Shizuoka Prefectural Museum of Art

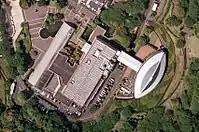
Aerial photograph of Shizuoka Prefectural Museum of Art (May 1, 2009)

Founded in 1986, the 9.240 m ("99,458 ft") museum is located in the vicinity of the University of Shizuoka's (静岡県立大学) Kusanagi campus, on a verdant hill on the northern side of the picturesque Nihondaira Plateau in the southern part of the city.